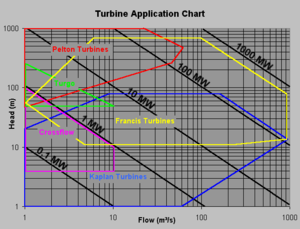
Vandkraftværk / Teknisk opbygning af et vandkraftværk / Turbinen
Diagram, som viser anvendelsesområdet for forskellige turbiner ud fra faldhøjde (head) og vandmængde (flow). Effekten ud fra kombinationen af de to størrelser er vist som diagonale linjer.
Et vandkraftværk er et kraftværk, som producerer elektrisk energi ved hjælp af rindende vand.